Tottenham Hotspur Stadium

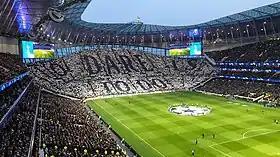
The South Stand, also known as the Park Lane end, before the UEFA Champions League quarter-final with Manchester City F.C. on 9 April 2019, with fans displaying the club motto 'To Dare Is to Do'.

The first touchdown at the stadium was scored by Josh Jacobs.